Trolleybus usage by country

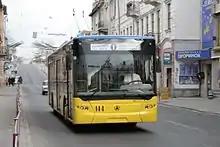
LAZ trolleybus in Ternopil

Trolleybuses are in use in cities including Lausanne (10 lines), Lucerne (7 lines), Geneva (6 lines), Zürich (6 lines), Bern (5 lines), St. Gallen (8 lines), Neuchâtel (4 lines), Winterthur (4 lines), Fribourg (3 lines), La Chaux-de-Fonds (3 lines), Biel (2 lines), Schaffhausen (1 line), Vevey–Montreux (1 line).